Kanō Hideyori

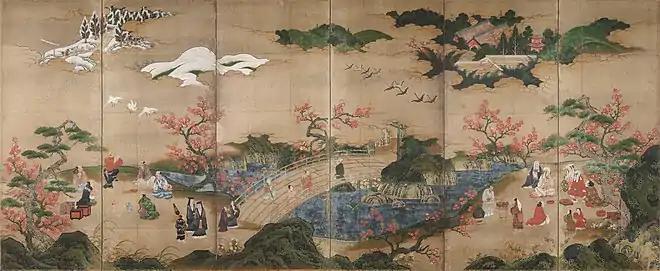
"Maple Viewers"

Kanō Hideyori (狩野秀頼) was a Japanese painter of the Kanō school in Kyoto. His date of birth and death are unknown, however he was active in the mid-16th century, the beginning of the Momoyama period (1573–1603). Not much is known about him, but he was probably either the son or grandson of Kano Motonobu.